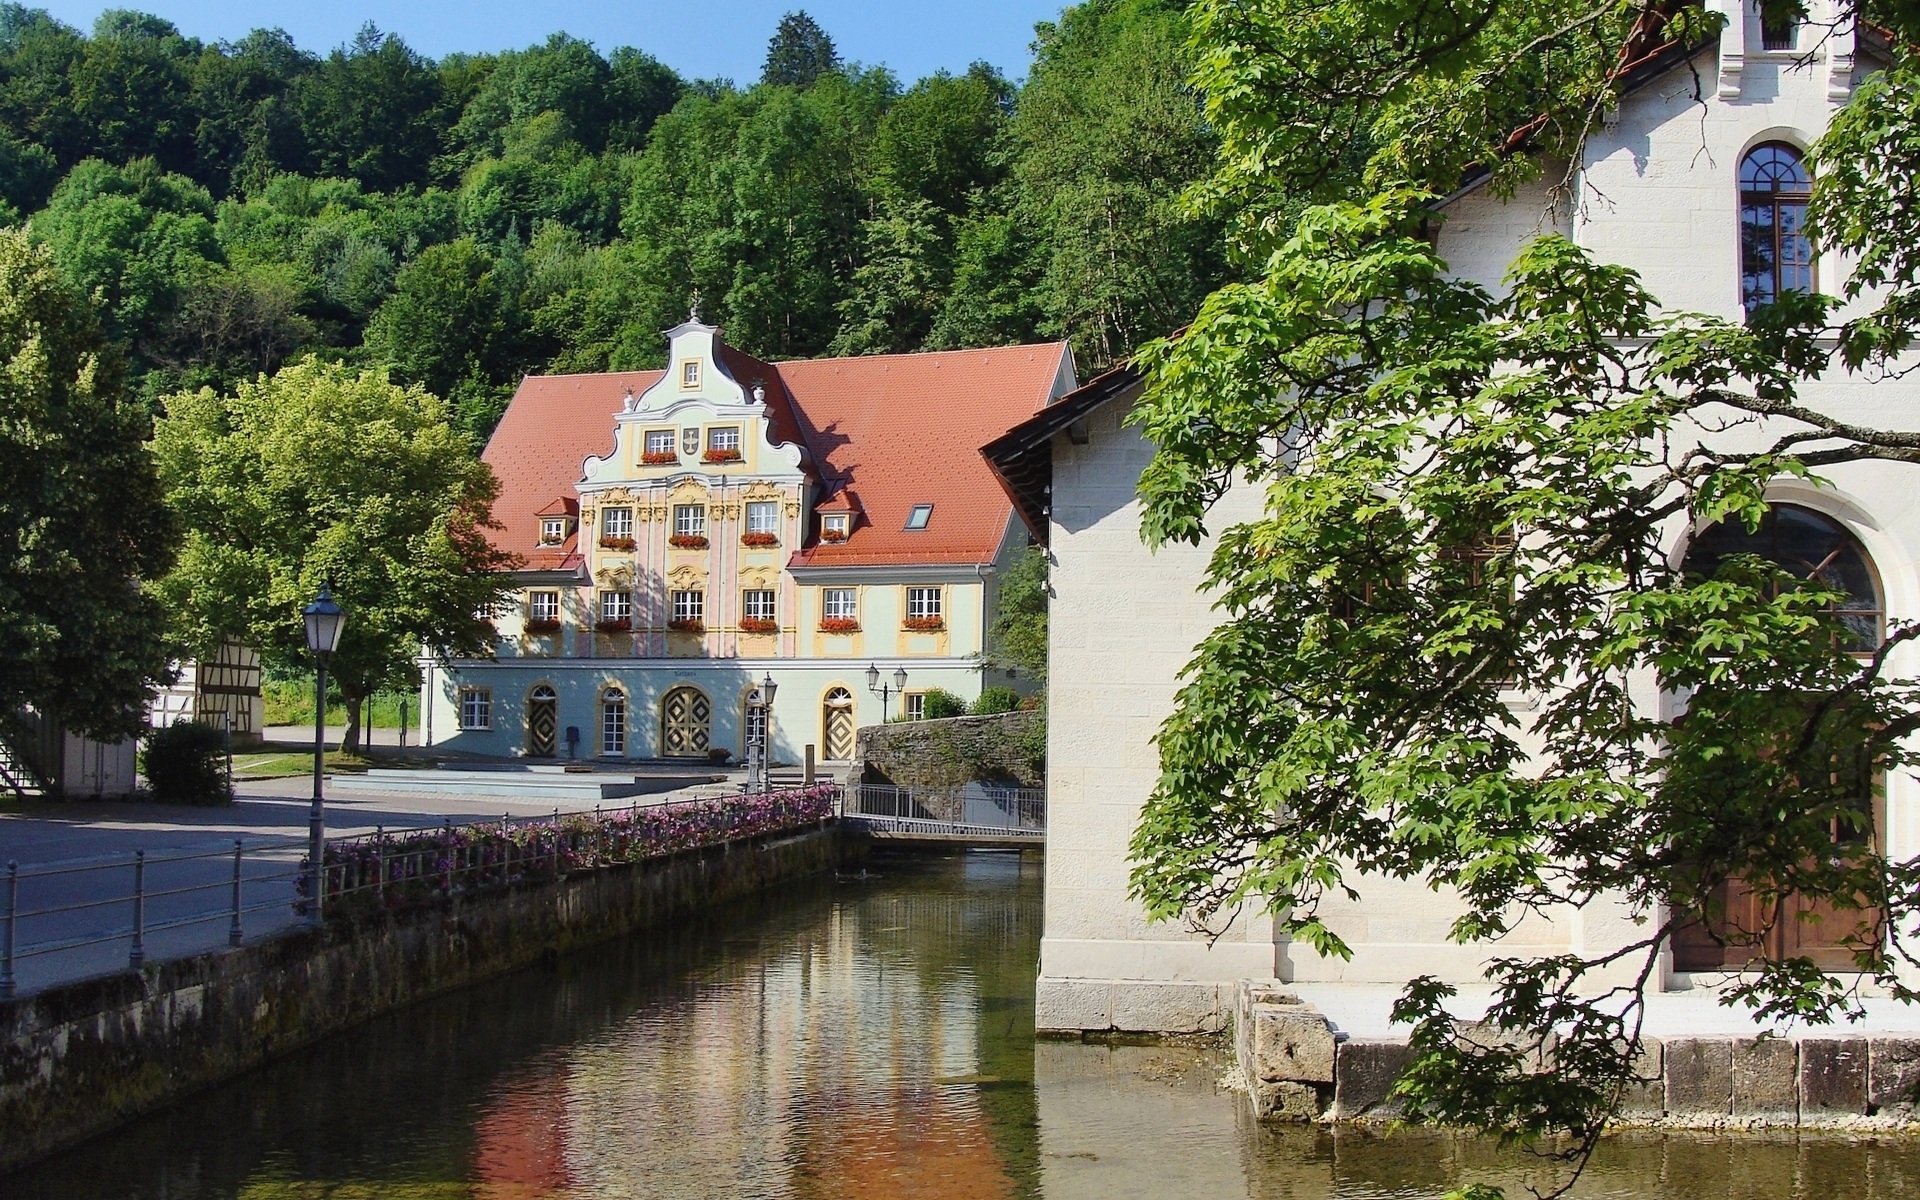
house, flower, town, river, canal, vacation, village, cottage, tourism, waterway, estate, town hall, brenz, k nigsbronn, hot origin